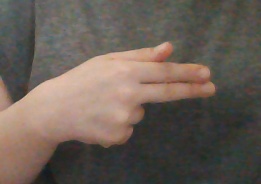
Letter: ghain